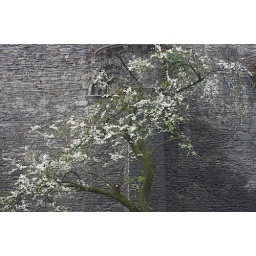
A blossom tree against the wall of the Gent castle